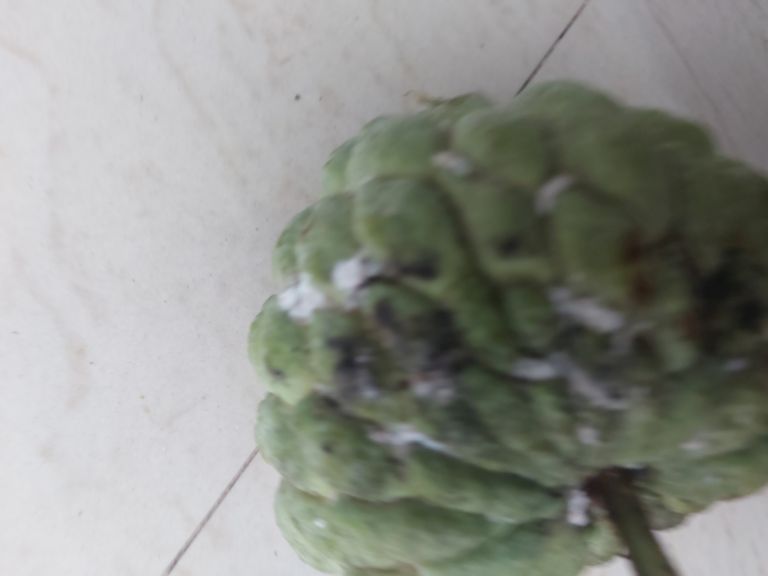
Disease label: Leaf spot on fruit